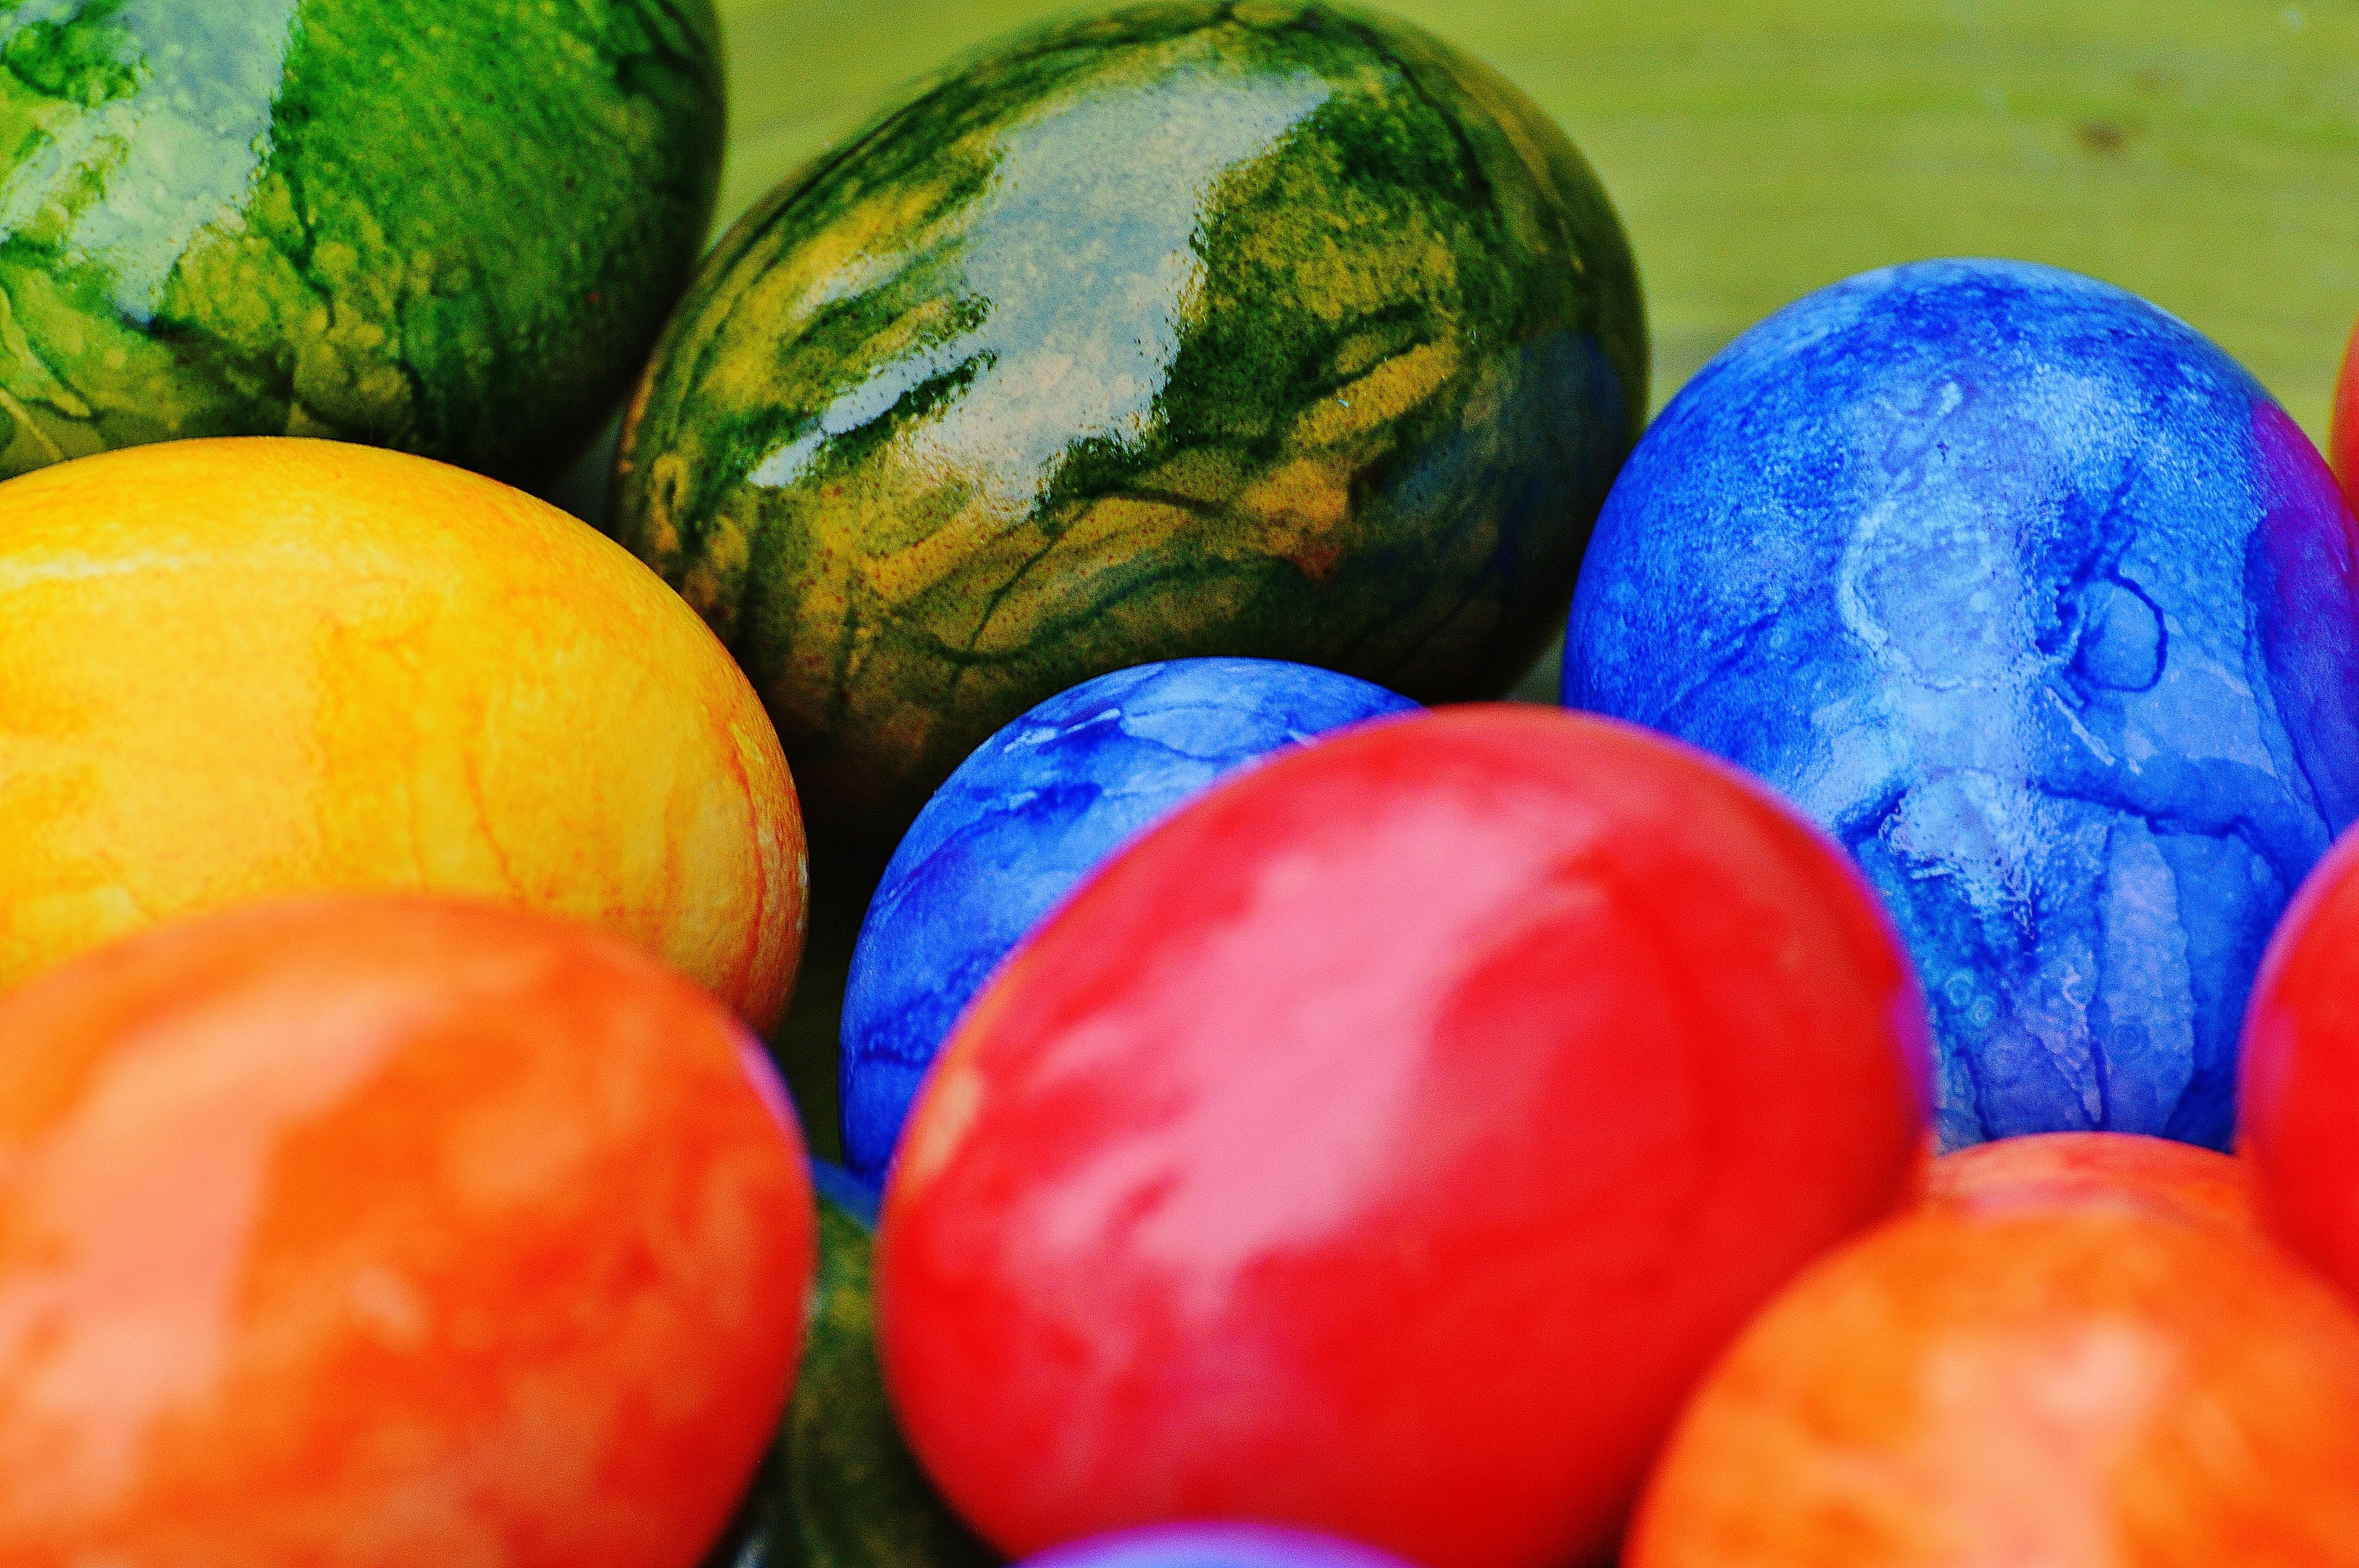
plant, fruit, food, produce, vegetable, color, colorful, egg, easter, colored, easter eggs, flowering plant, happy easter, land plant